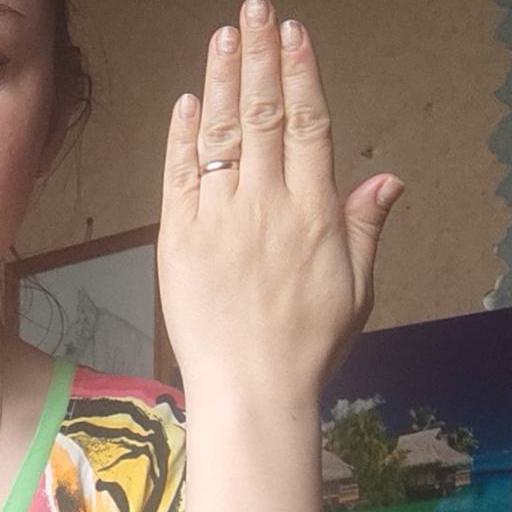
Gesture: stop_inverted